Sudan Airways

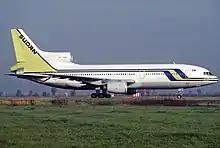
A Jordan-registered Lockheed L-1011 TriStar in Sudan Airways livery in 1987

The company had 2,362 employees at , with an aircraft park that included one Airbus A300-600, one Airbus A300-600R, three Boeing 707-320Cs, one Boeing 727-200, one Boeing 737-200C and one Fokker F27-600. By this time, the airline provided scheduled services to Abu Dhabi, Addis Ababa, Al Ain, Amman, Bangui, Cairo, Damascus, Doha, Dongola, Dubai, El Fasher, El Obeid, Eldebba, Geneina, Istanbul, Jeddah, Juba, Kano, Lagos, London, Malakal, Merowe, Muscat, Ndjamena, Niamey, Nyala, Paris, Port Sudan, Riyadh, Sanaa, Sharjah, Tripoli, Wadi Halfa and Wau. In 2007, the Sudanese government privatised the airline, maintaining only a 30% stake of the national carrier. The Kuwaiti private group that owned 49% of the shares since then sold its stake back to the state in 2011.